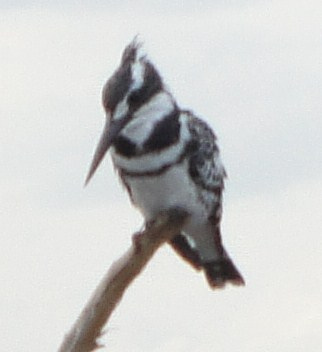
the bird is white with black stripes and speckles and was a very long, pointy beak as well as some feathers that stick up on its head.
this is a black and white bird with a long pointy black beak.
the bird has a long black bill that is sharp.
a black and white striped bird with white underbelly, and long pointed black beak.
this bird has a black and white overall body color with a very long bill too.
this gray and white bird has along pointy beak and a fluffy crown.
bird with a black and white feathers and a long beak.
this black and white bird has an angular head with white eyebrows and black cheek patches, and black and white stripes along the breast.
a black and white spotted and ringed bird with a very long, thin, pointy black beak.
this bird is white with black and has a long, pointy beak.
Species: Pied Kingfisher